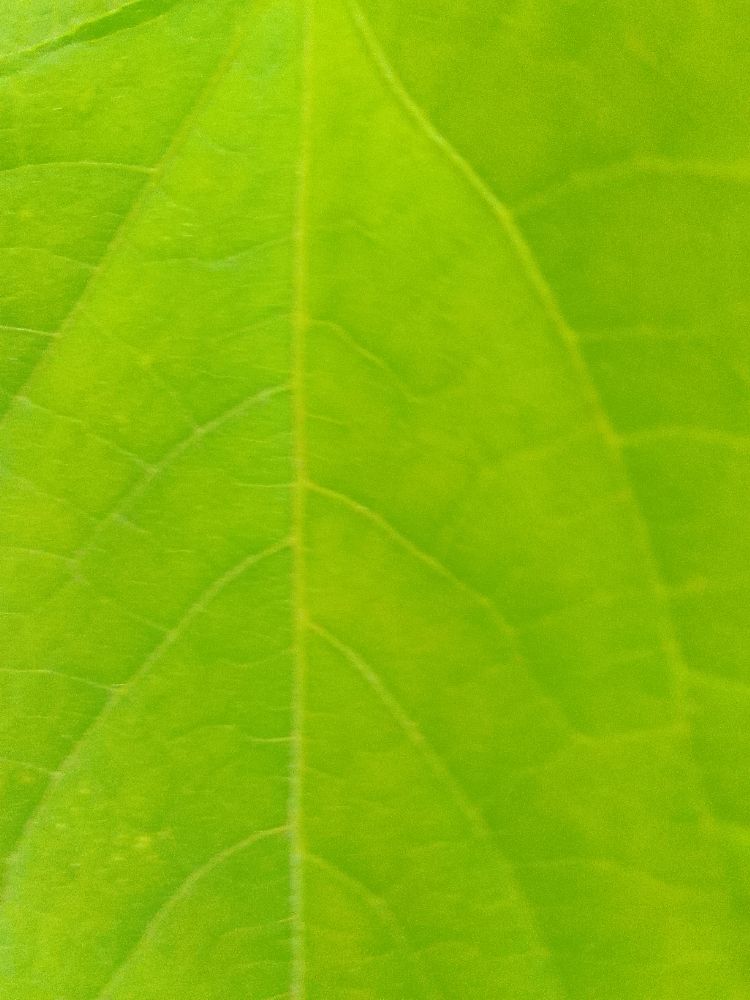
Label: healthy